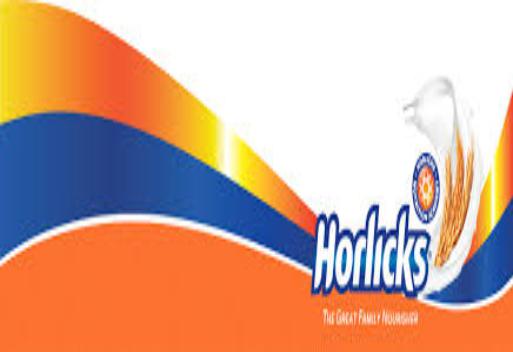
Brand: Horlicks
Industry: Food